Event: Nepal Earthquake
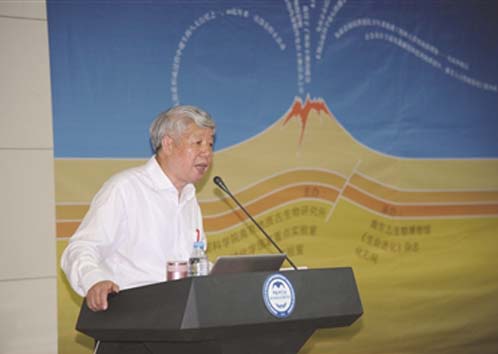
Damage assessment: no_damage